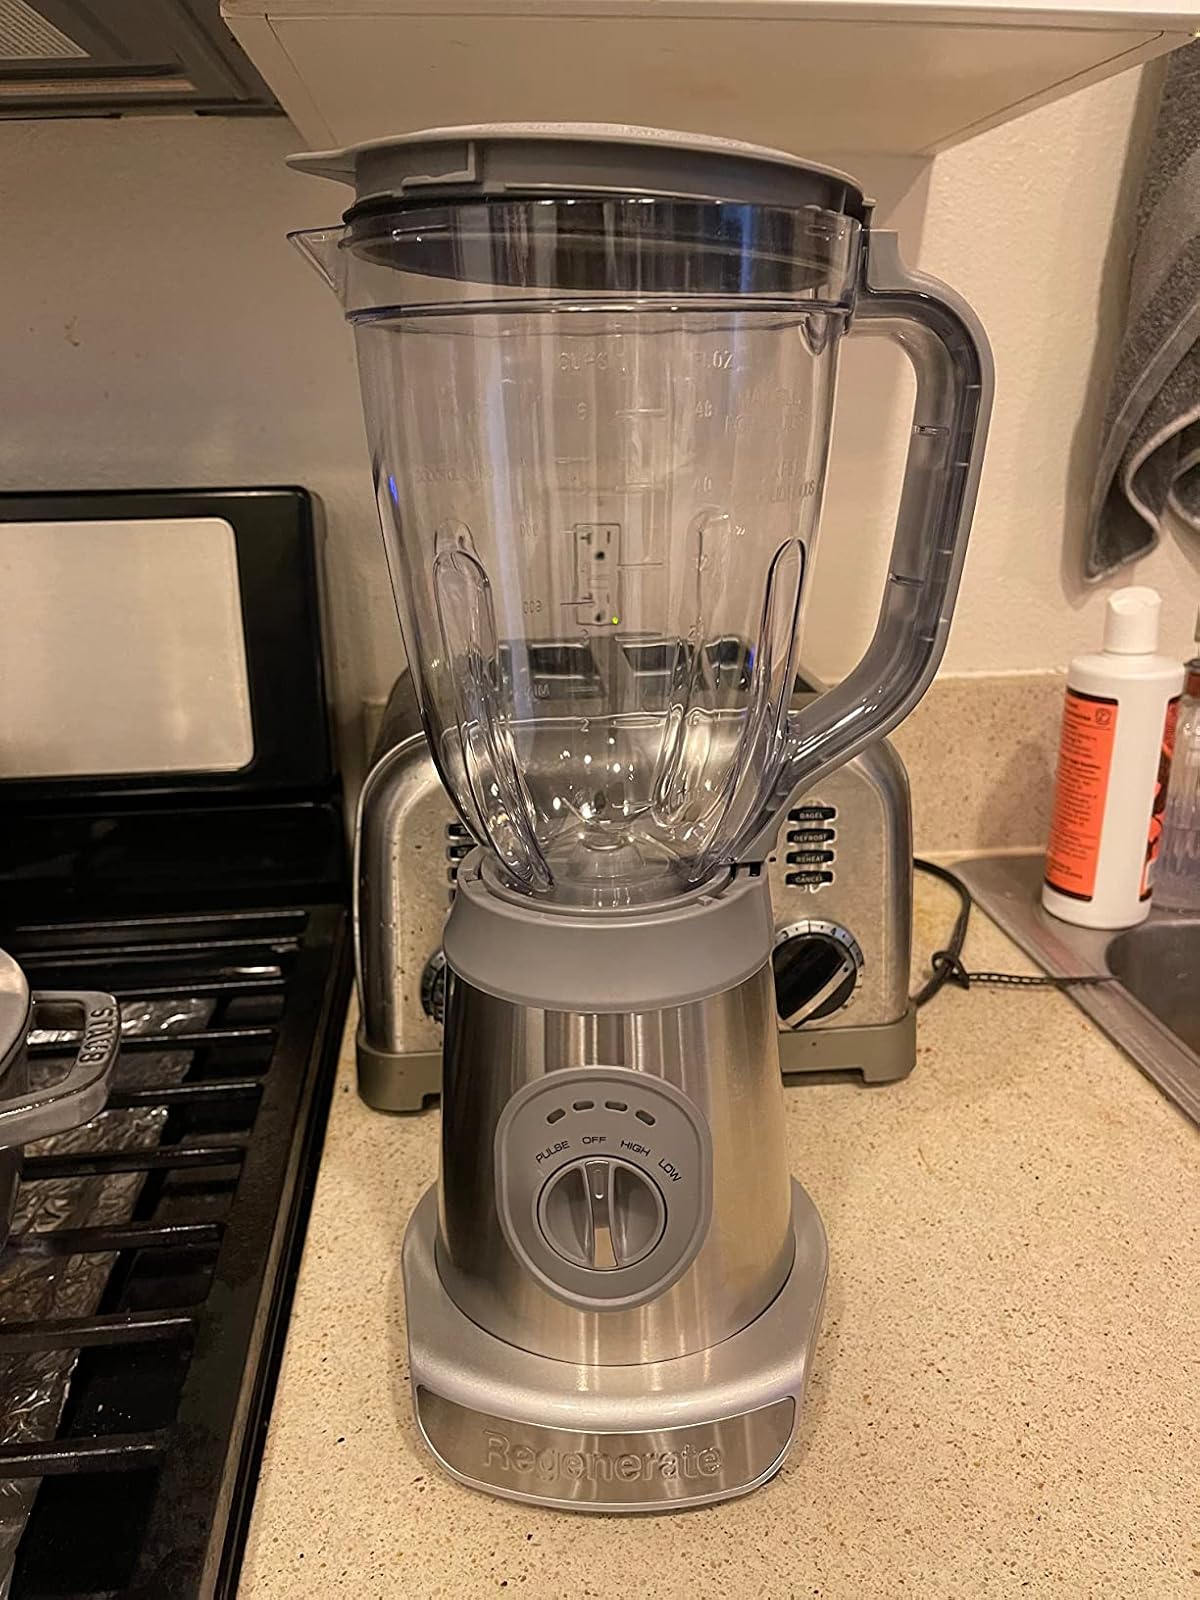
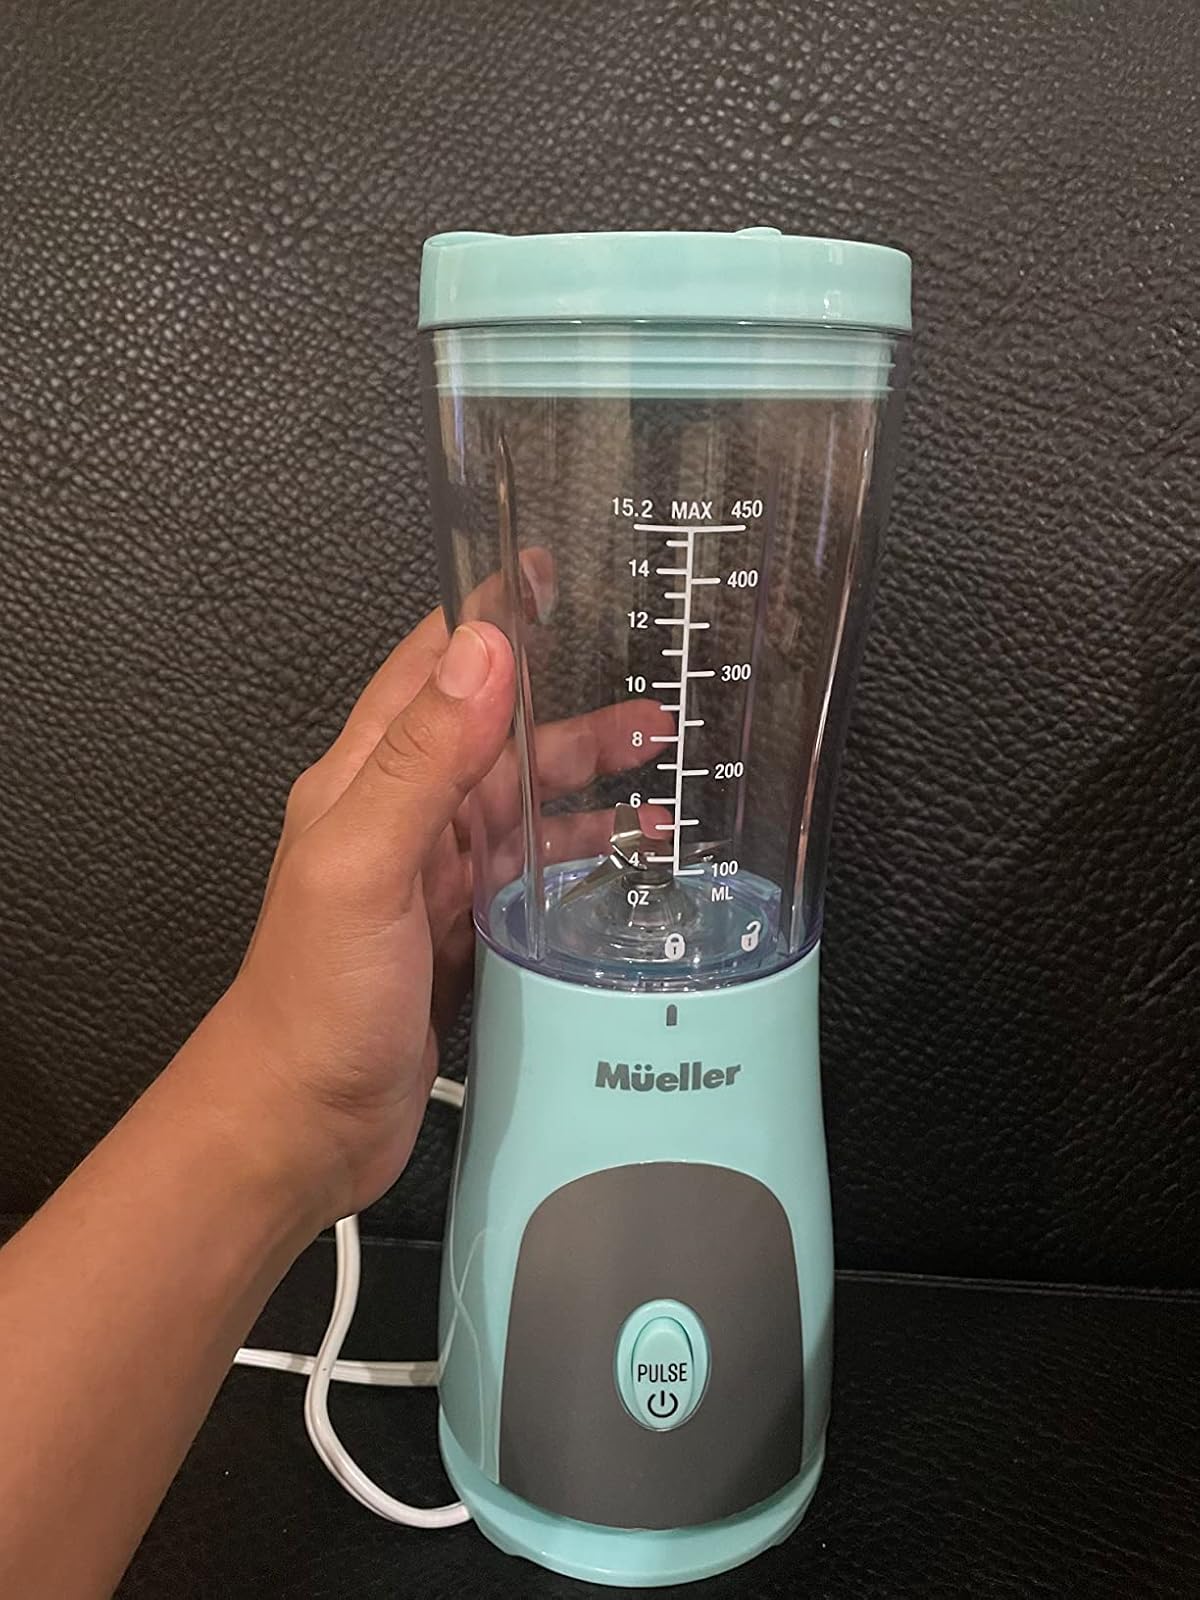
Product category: items_blender
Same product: no